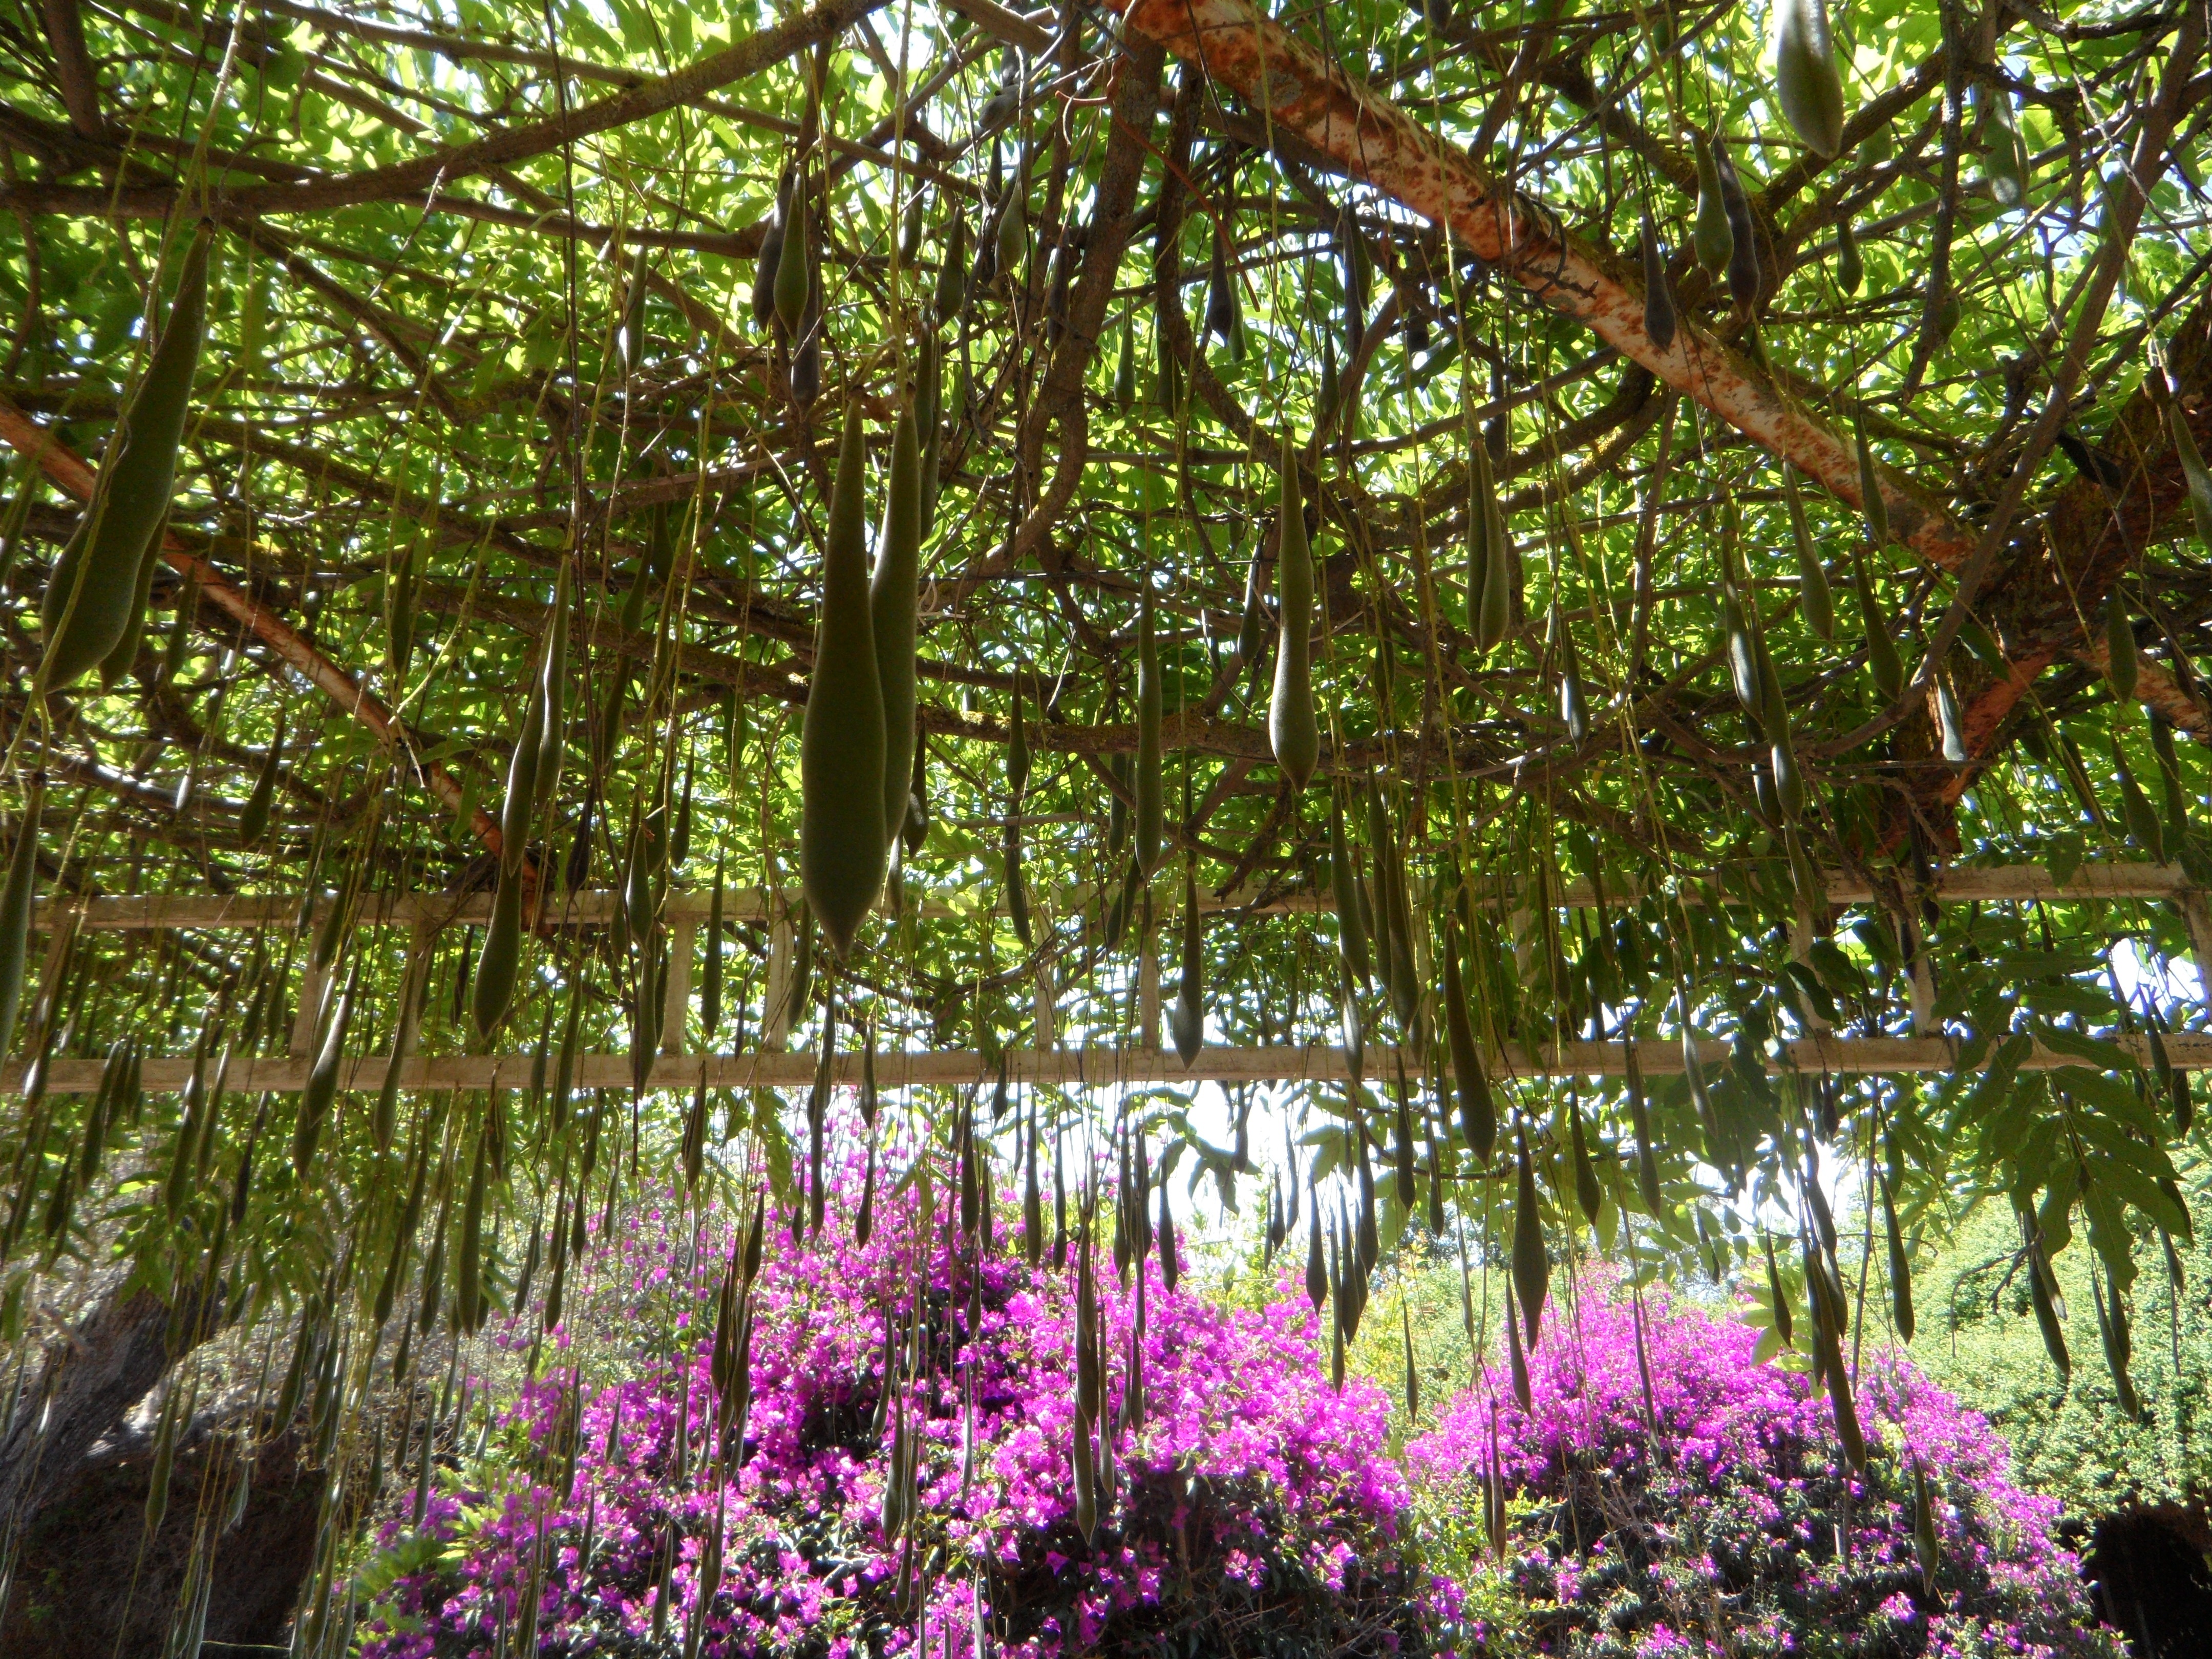
tree, branch, plant, flower, jungle, botany, climber, hanging, garden, flora, pods, vegetation, shrub, rainforest, bower, botanical garden, woodland, ecosystem, wisteria, depend, flowering plant, blue rain, woody plant, land plant, glycinie, hang down